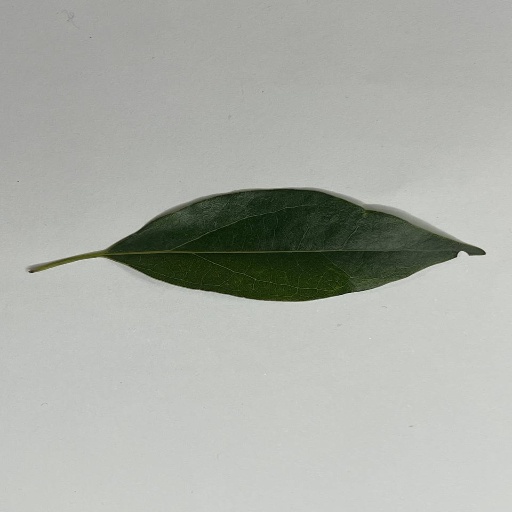
Species: Camphor
Leaf condition: Healthy Leaf